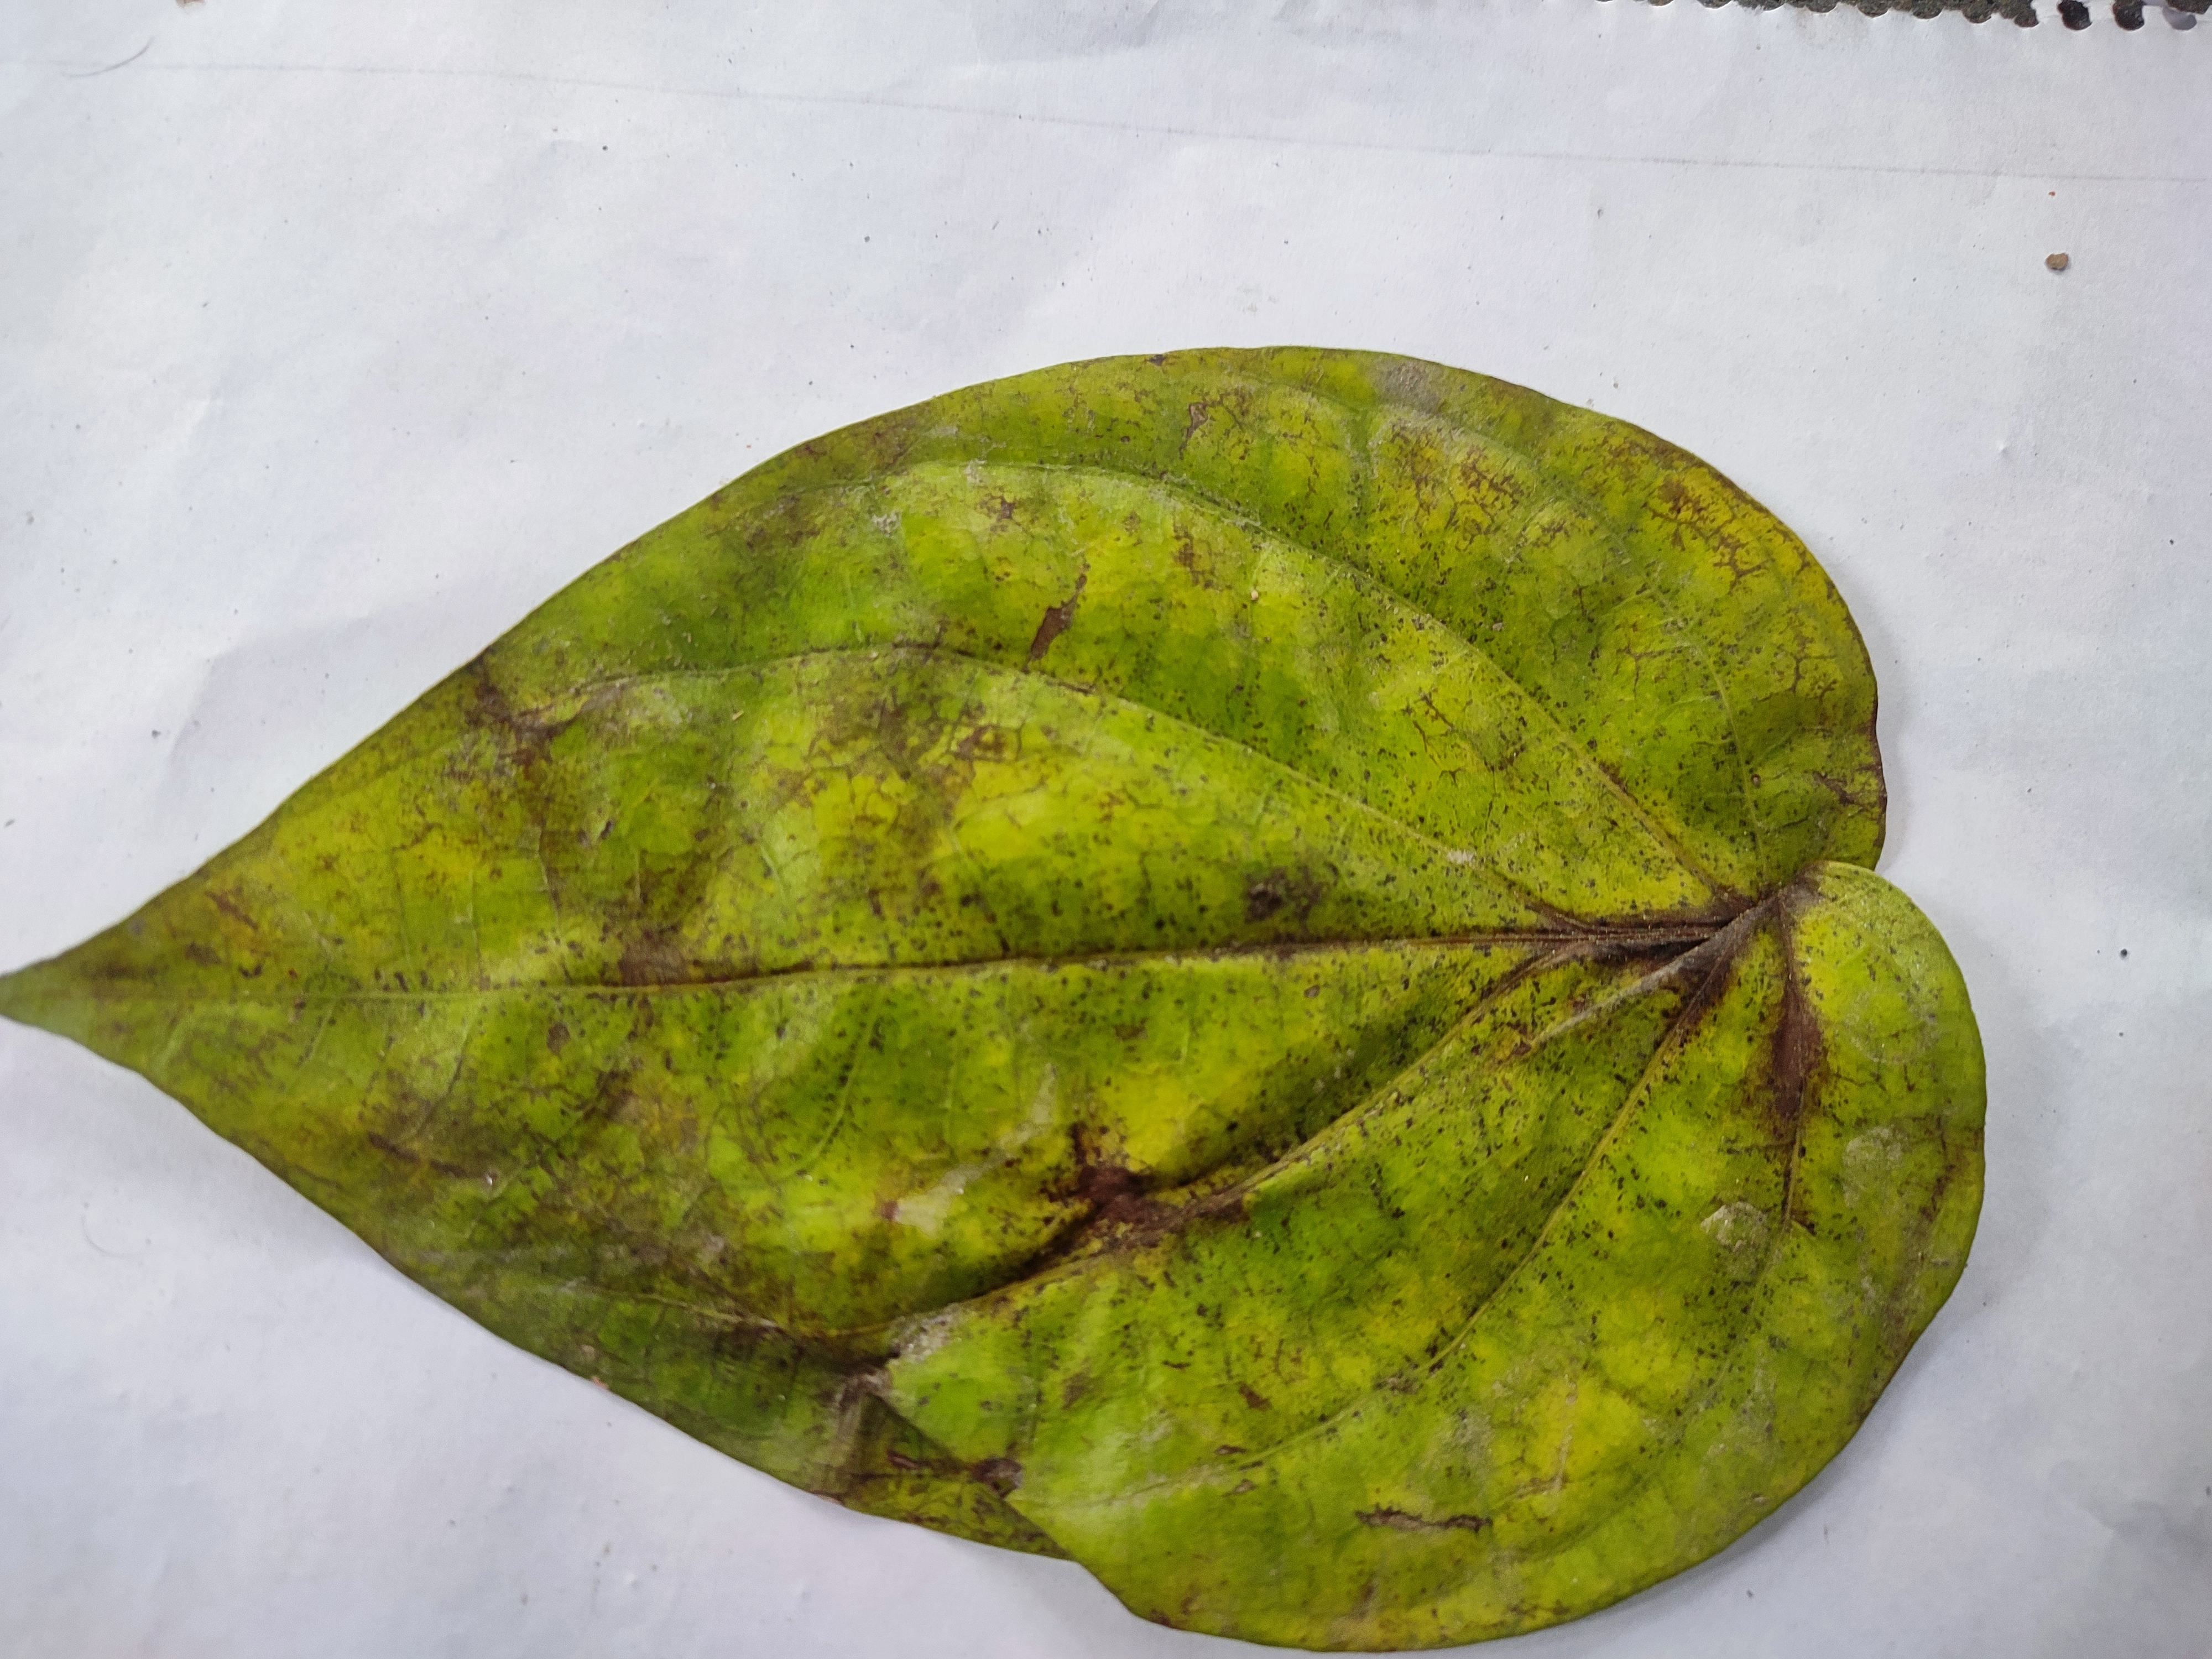
Label: Dried_Leaf